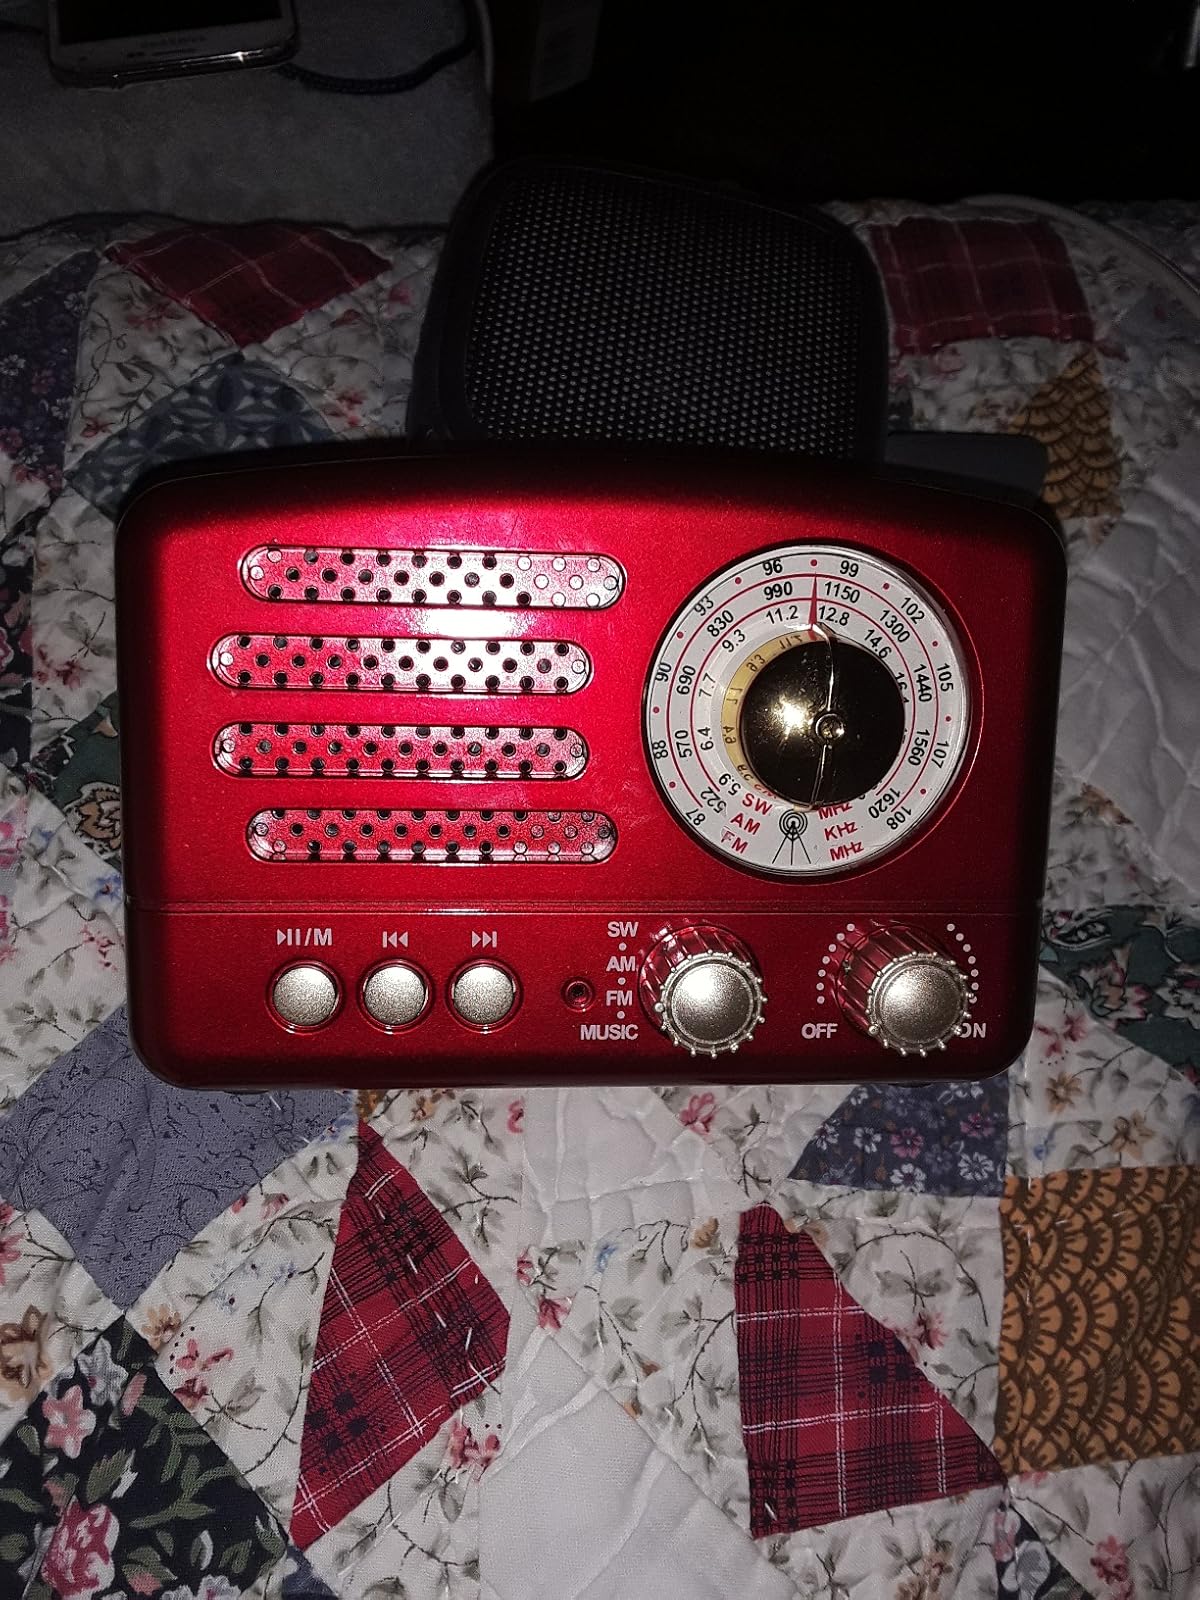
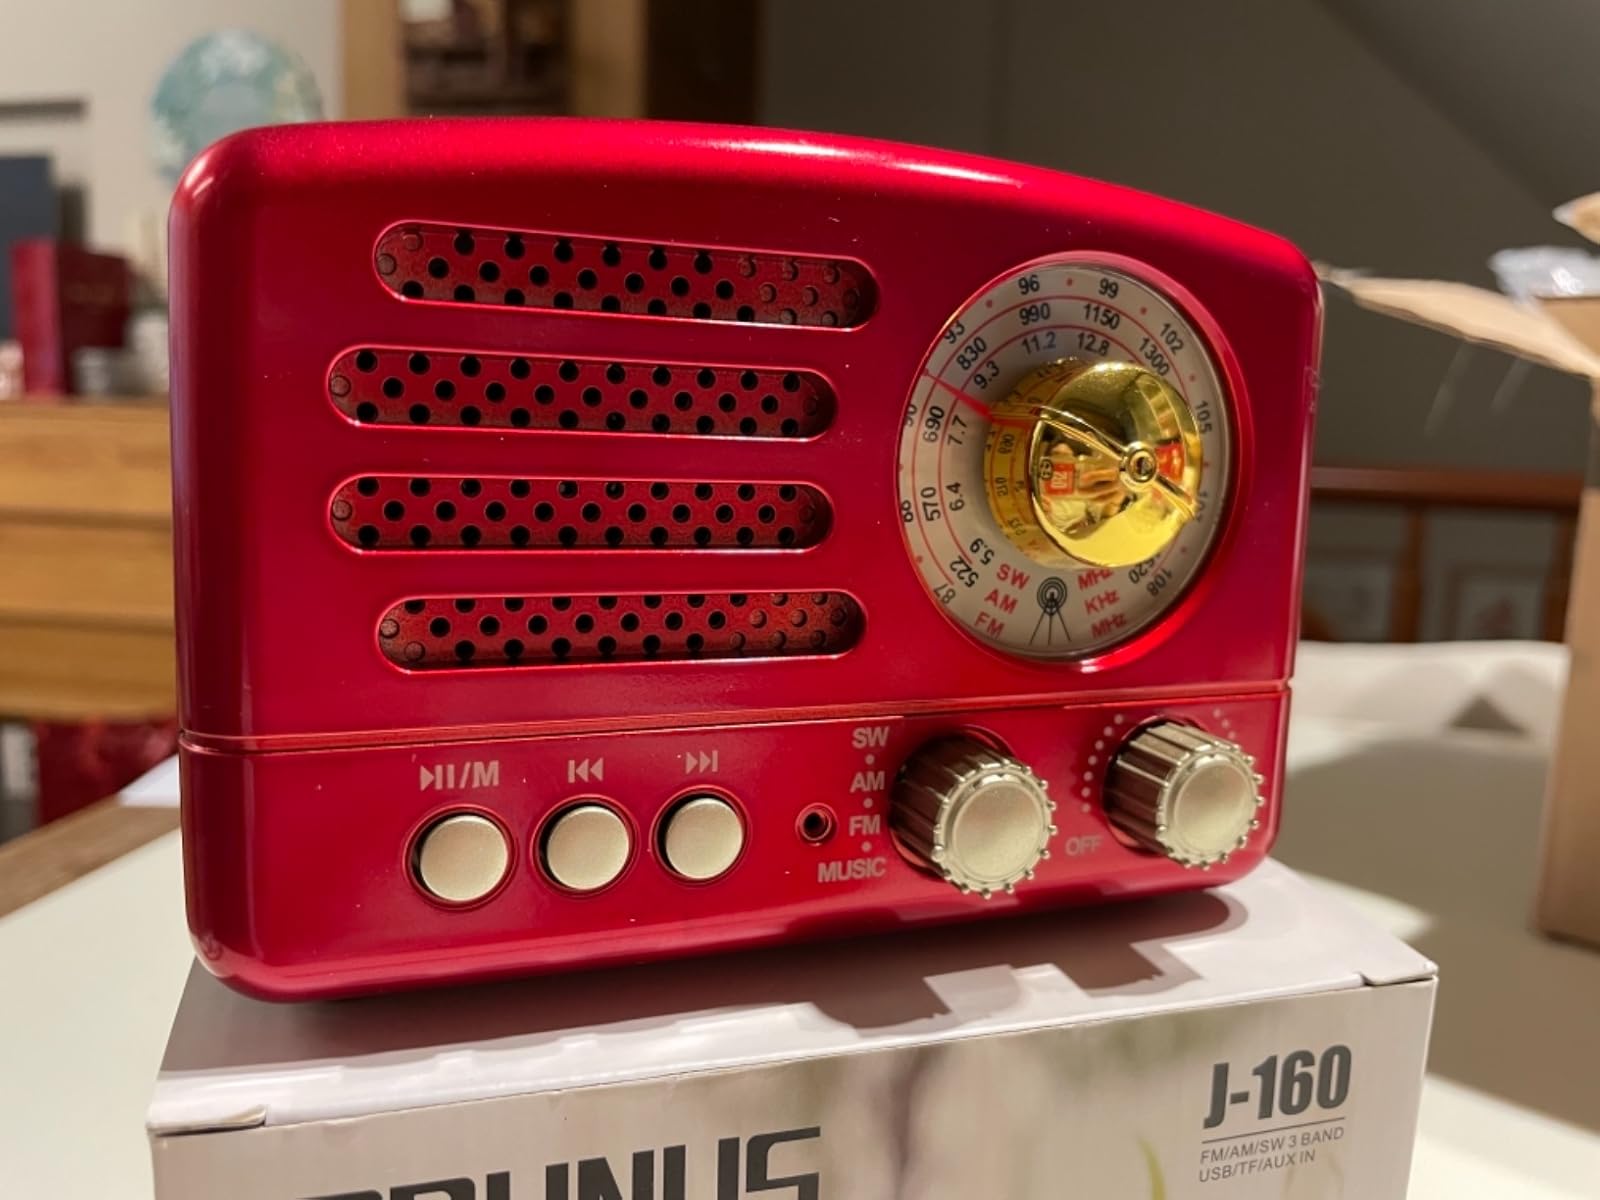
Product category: radio
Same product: yes